Ali Bey al-Kabir

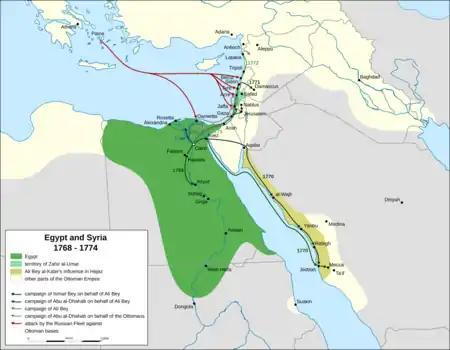
Mamluk Campaigns in Egypt and Syria during the times of Ali Bey and Abu Dhahab (1770–75)

Although Ali Bey was officially , Abd al-Rahman, who lived in relative seclusion from daily politics, wielded actual power. Abd al-Rahman was neither a bey nor a mamluk, but a son of a mamluk, who were not favored in the mamluk system for advancement, and used Ali Bey as his political puppet. The limitation of his power by Abd al-Rahman, as well as by the Ottoman governor and the other mamluk beys, did not reconcile with Ali Bey's ambitions for total power. He resolved to eliminate his rivals, promote mamluks of his own household and engineer their appointments to powerful positions, and expand his sources of income. He began his thrust for power in 1763, when he exiled several officers of the janissaries from Alexandria and arrested for ransom four priests in Alexandria. The following year, he may have engineered the poisoning death of Egypt's incoming governor before he could assume office. In 1765 he exiled Abd al-Rahman to the Hejaz (western Arabia). In the meantime he was rapidly acquiring and promoting his mamluks, such that he had 3,000 mamluks and made eight of them beys by 1766.